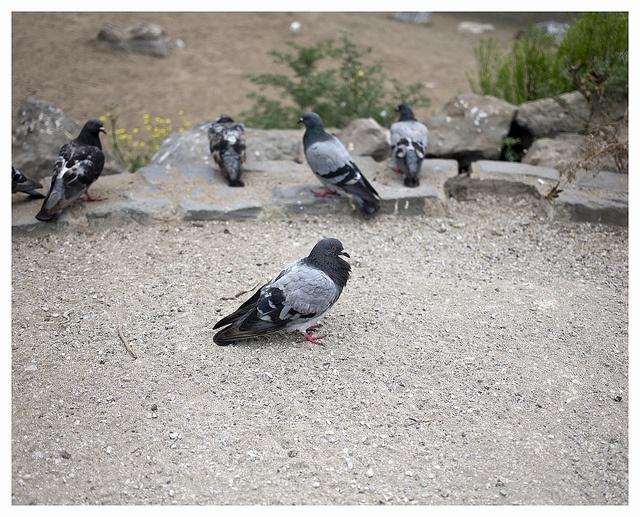
so many birds on the ground staring at each other
A flock of pigeons standing around a rock and gravel area.
A flock of birds is sitting on some rocks outside.
a couple of birds are standing on the rocks
a group of birds standing around some plants and rocks